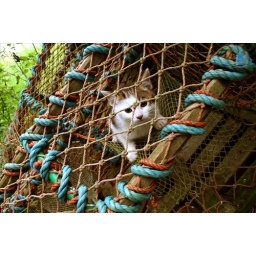
cat in a pot